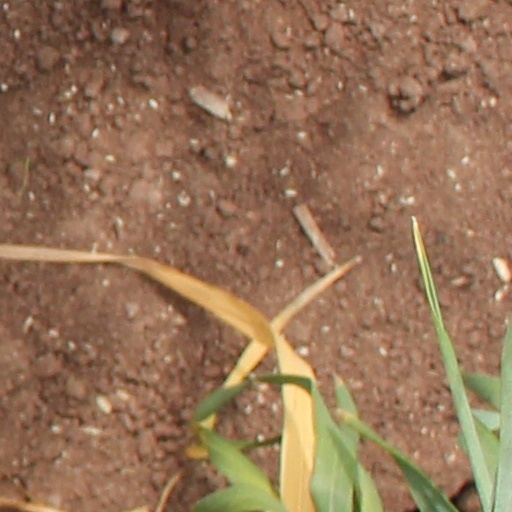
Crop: wheat